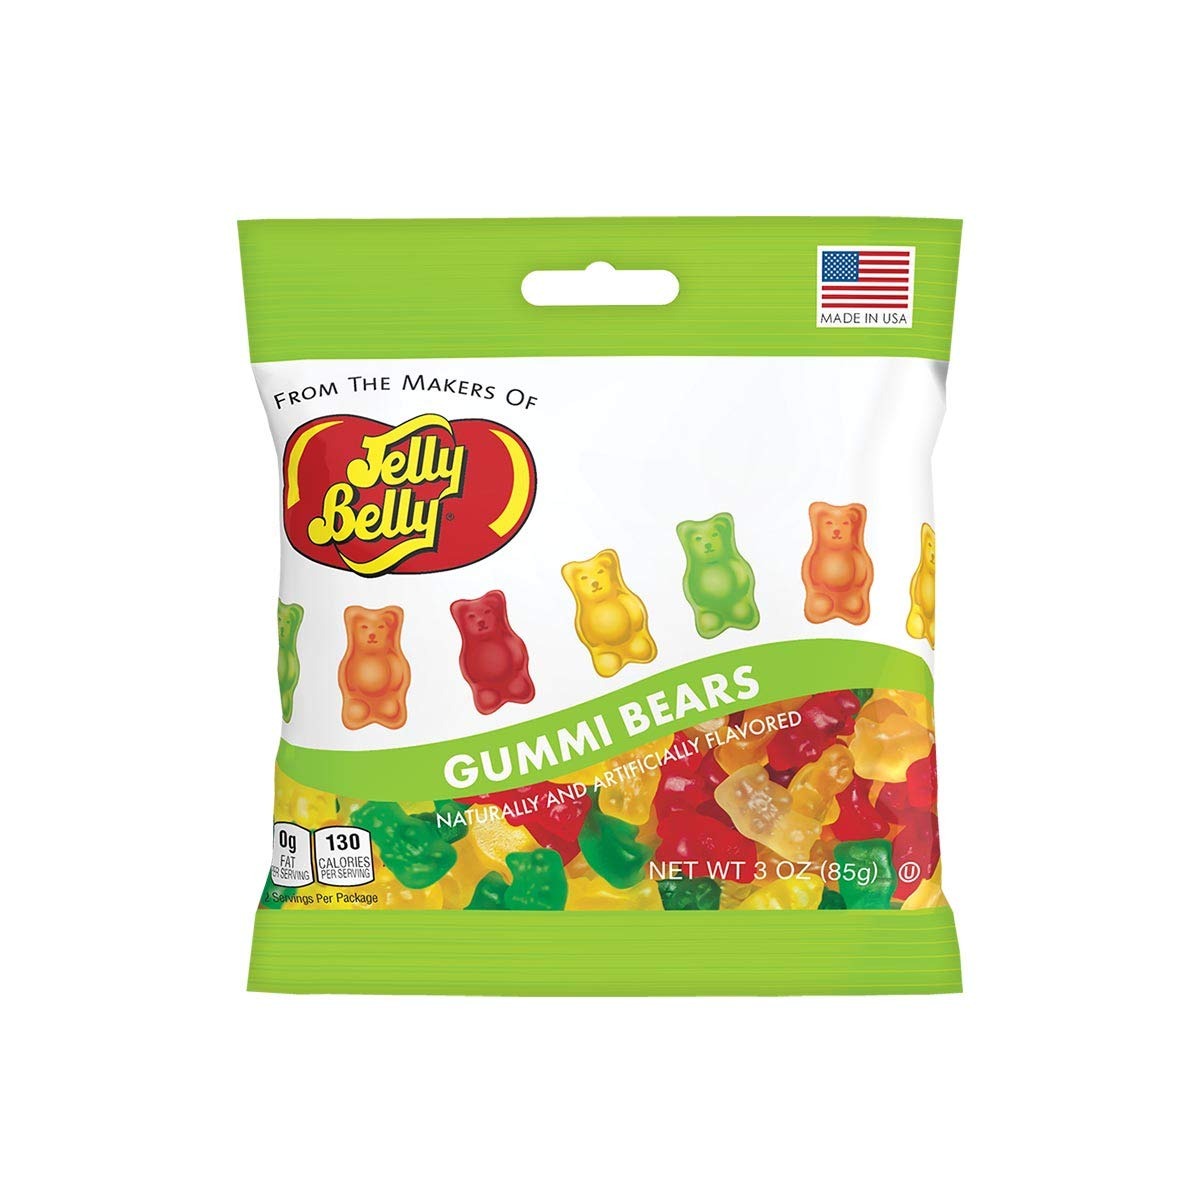
Item Name: Jelly Belly Gummi Bears 3 oz Bag - 12 Count Case - Official, Genuine, Straight from the Source
Bullet Point 1: This is a 12 count case of 3 oz Grab & Go bags of fresh-from-the-factory Gummi Bear goodness!
Bullet Point 2: There are a lot of Gummi Bears on the market, but ours are one-of-a-kind. Made with Jelly Belly Candy Company's famous attention to quality, these legendary Confections are overflowing with five classic fruit flavors. One taste and you'll give up the other bears for good.
Bullet Point 3: All Confections by Jelly Belly are certified OU Kosher by the Orthodox Union
Bullet Point 4: Have a question? Contact us first! We're always happy to help.
Product Description: There are a lot of Gummi Bears on the market, but ours are one-of-a-kind. Made with Jelly Belly's famous attention to quality, these legendary Confections are overflowing with classic fruit flavor. One taste and you'll give up the other bears for good. 12 - 3 oz bags.<br><br>All Confections by Jelly Belly are certified OU Kosher by the Orthodox Union.
Value: 36.0
Unit: Ounce

Price: 17.05